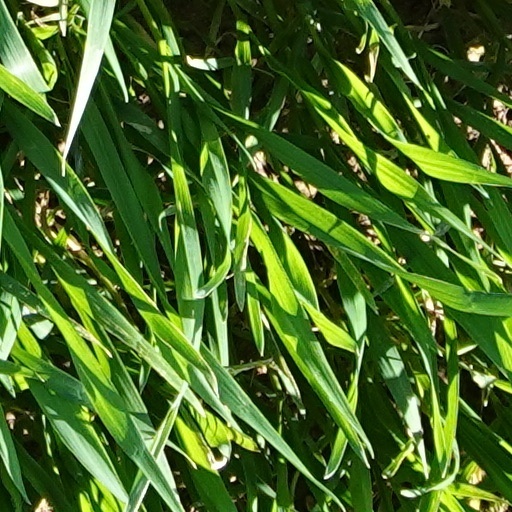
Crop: wheat